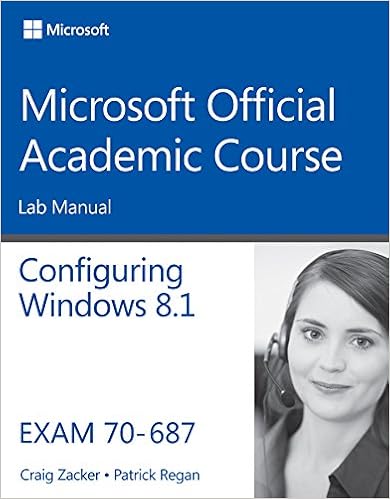
70-687 Configuring Windows 8.1 Lab Manual (Microsoft Official Academic Course Series) - Standalone book
Category: Books
About the Author The Microsoft Official Academic Course (MOAC) Program is the official product for Microsoft Programs in higher education. These learning products are created especially for the academic market and combine the business world focus and market research of Microsoft with 200 years of successful higher education publishing from Wiley.The program is based upon the same curriculum as the Microsoft IT Certifications to build the skills students need to succeed at work and the preparation they need to validate those skills and get the jobs they seek.All the support instructors need to deliver great courses on Microsoft software is in the program. Student copies of the textbooks include the trial software in select markets and student files for completing homework assignments. Microsoft Updates will bring you the latest information on new products and curriculums and are a part of the program. MOAC is a great way for instructors to get ready to teach and for students to get ready for work.
Features: NOTE: This book is standalone book and will not include access code.This is the print lab manual adjacent to the | 70-687 Configuring Windows 8.1 | textbook. | 70-687 Configuring Windows 8.1 | prepares students for the first of two required exams for the Microsoft Certified Solutions Associate (MCSA): Windows 8 certification. Students master configuration or support for Windows 8 computers, devices, users and associated network and security resources. Those in this IT Professional career field are prepared to work with networks configured as a domain-based or peer-to-peer environment with access to the Internet and cloud services. In addition, these IT Professionals will have mastered the skills required to be a consultant, full-time desktop support technician, or IT generalist who administers Windows 8-based computers and devices as a portion of their broader technical responsibilities. Additional skills addressed, including the recent 8.1 objectives, in this textbook: | Install and Upgrade to Windows 8 | Install and Upgrade to Windows 8 | Configure Hardware and Applications | Configure Hardware and Applications | Configure Network Connectivity | Configure Network Connectivity | Configure Access to Resources | Configure Access to Resources | Configure Remote Access and Mobility | Configure Remote Access and Mobility | Monitor and Maintain Windows Clients | Monitor and Maintain Windows Clients | Configure Backup and Recovery Options | Configure Backup and Recovery Options | The MOAC IT Professional series is the | Official from Microsoft, turn-key Workforce training program that leads to professional certification and was authored for college instructors and college students. | MOAC gets instructors ready to teach and students ready for work by delivering essential resources in 5 key areas: Instructor readiness, student software, student assessment, instruction resources, and learning validation. With the Microsoft Official Academic course program, you are getting instructional support from Microsoft; materials that are accurate and make course delivery easy. Request your sample materials today.